Baldomer Gili i Roig

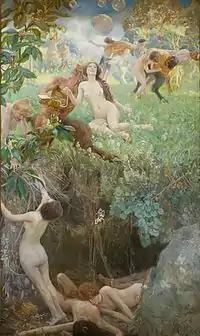
The Abyss (1906)

In 1890, he decided to go to Madrid and enter the "Escuela Especial de Pintura, Escultura y Grabado", attending the classes of Alejo Vera, who he admired. Seven years later, he ventured to Munich to further his studies at the Academy of Fine Arts, but was obliged to return home a year later due to the political crisis occasioned by the beginning of the Spanish–American War. In 1899, he had his first exhibition at the Sala Parés.